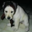
Label: dog